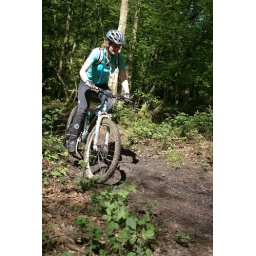
Female mountain bike rider in Epping forest london